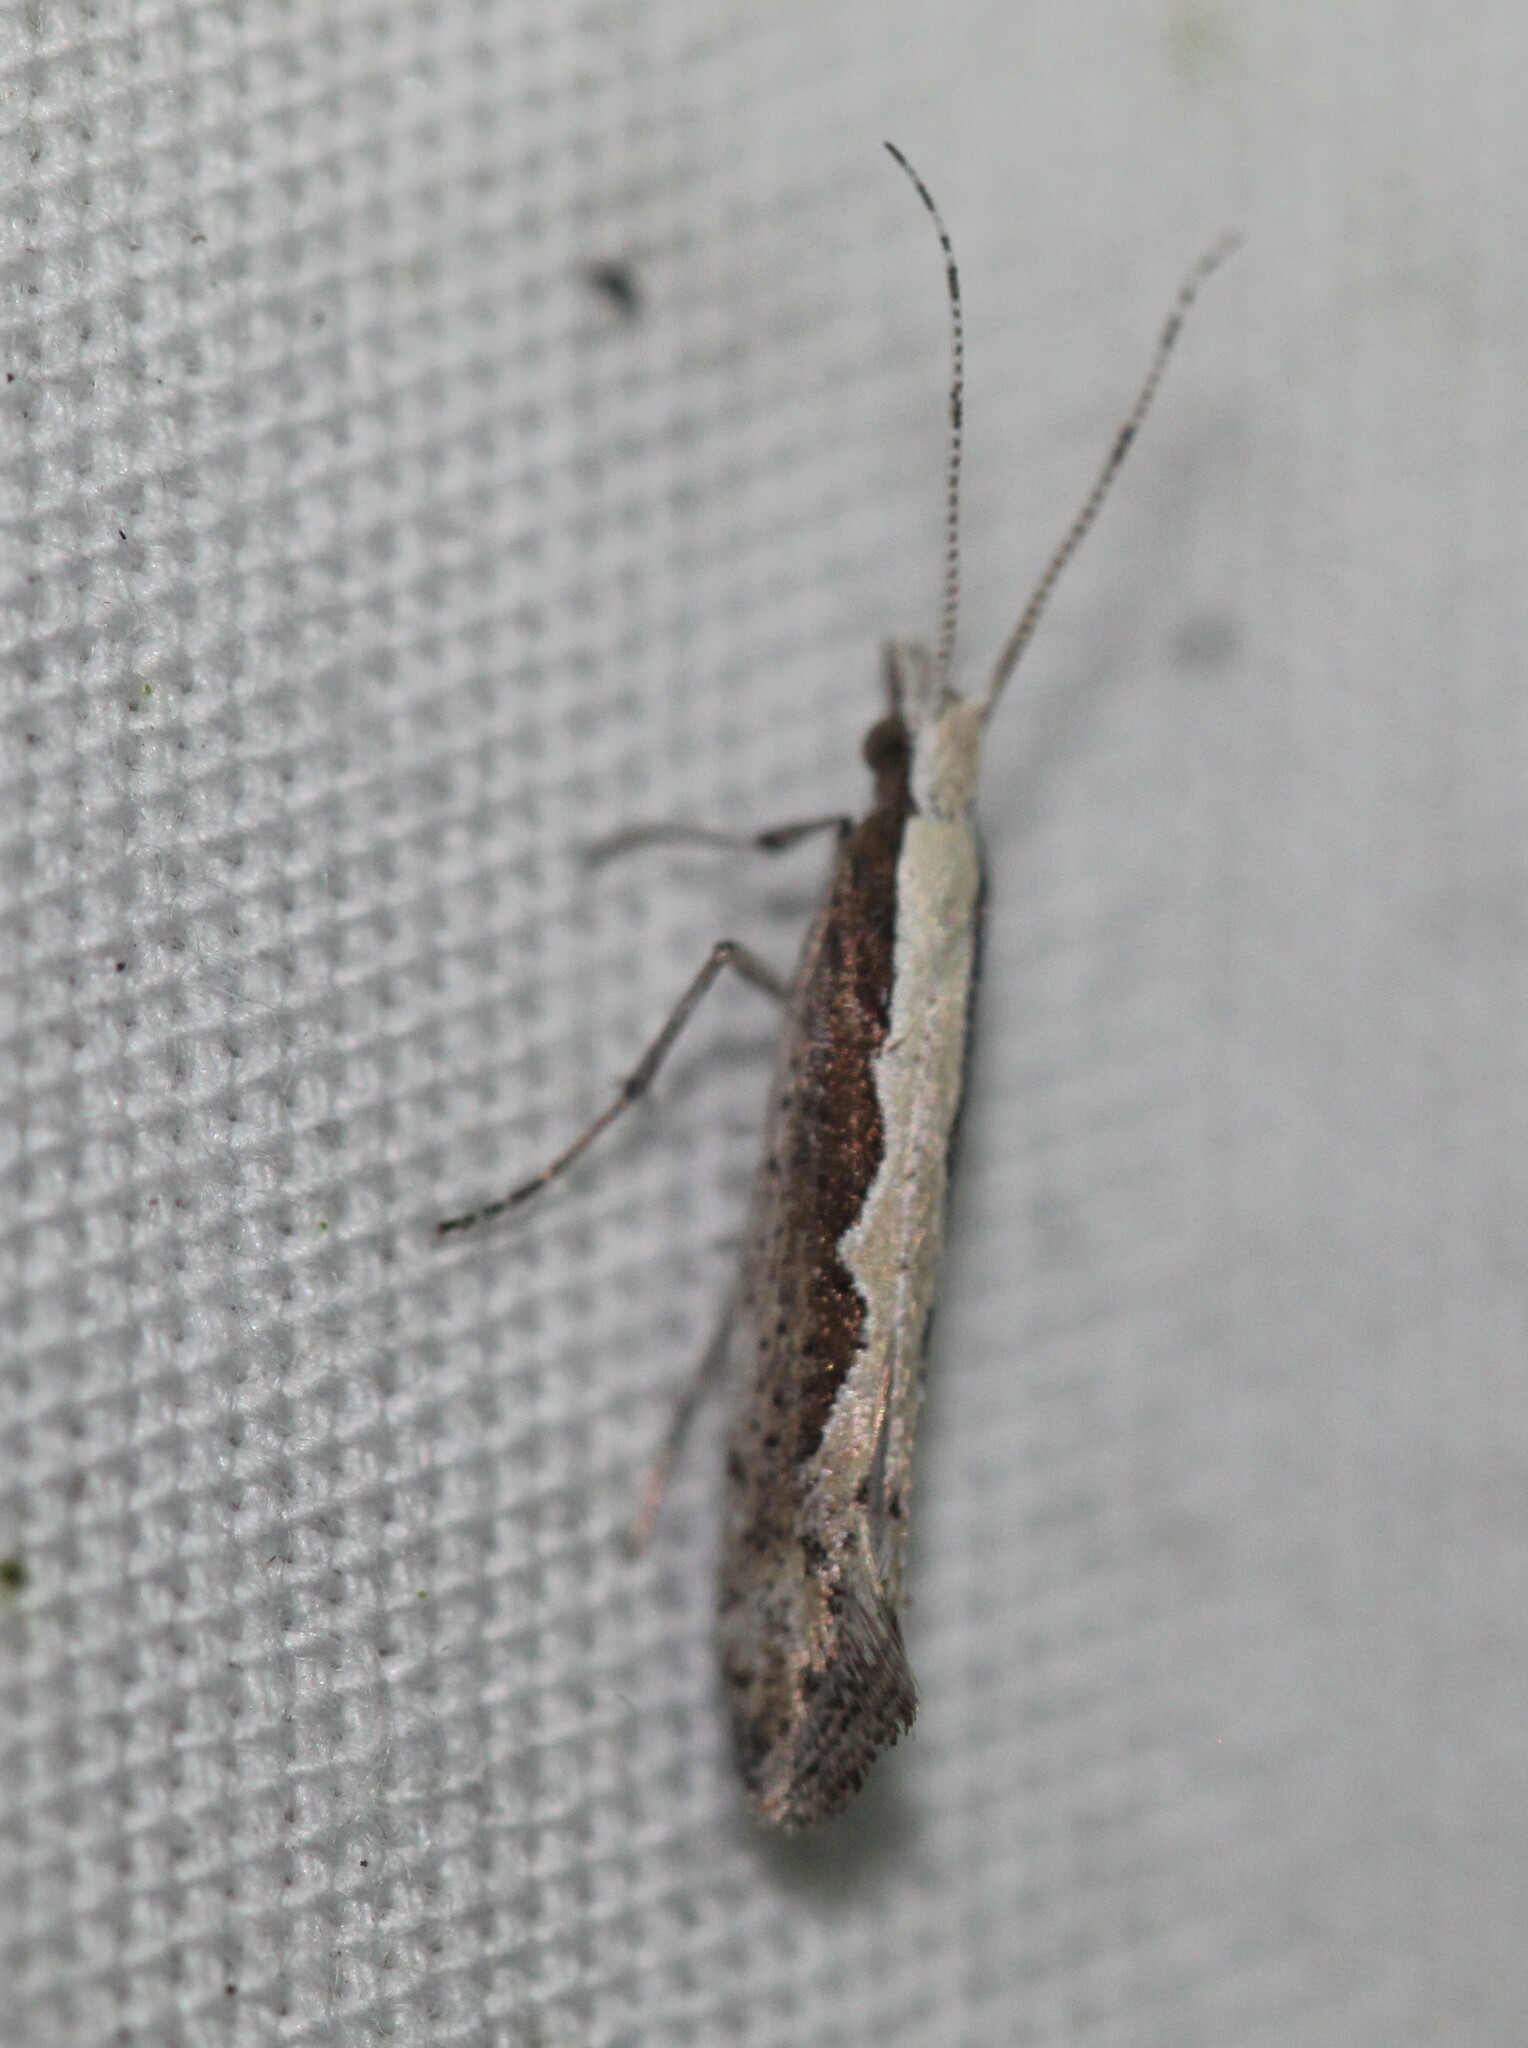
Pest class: diamondback_moth